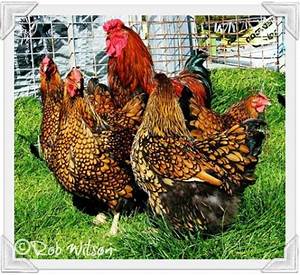
Label: chicken